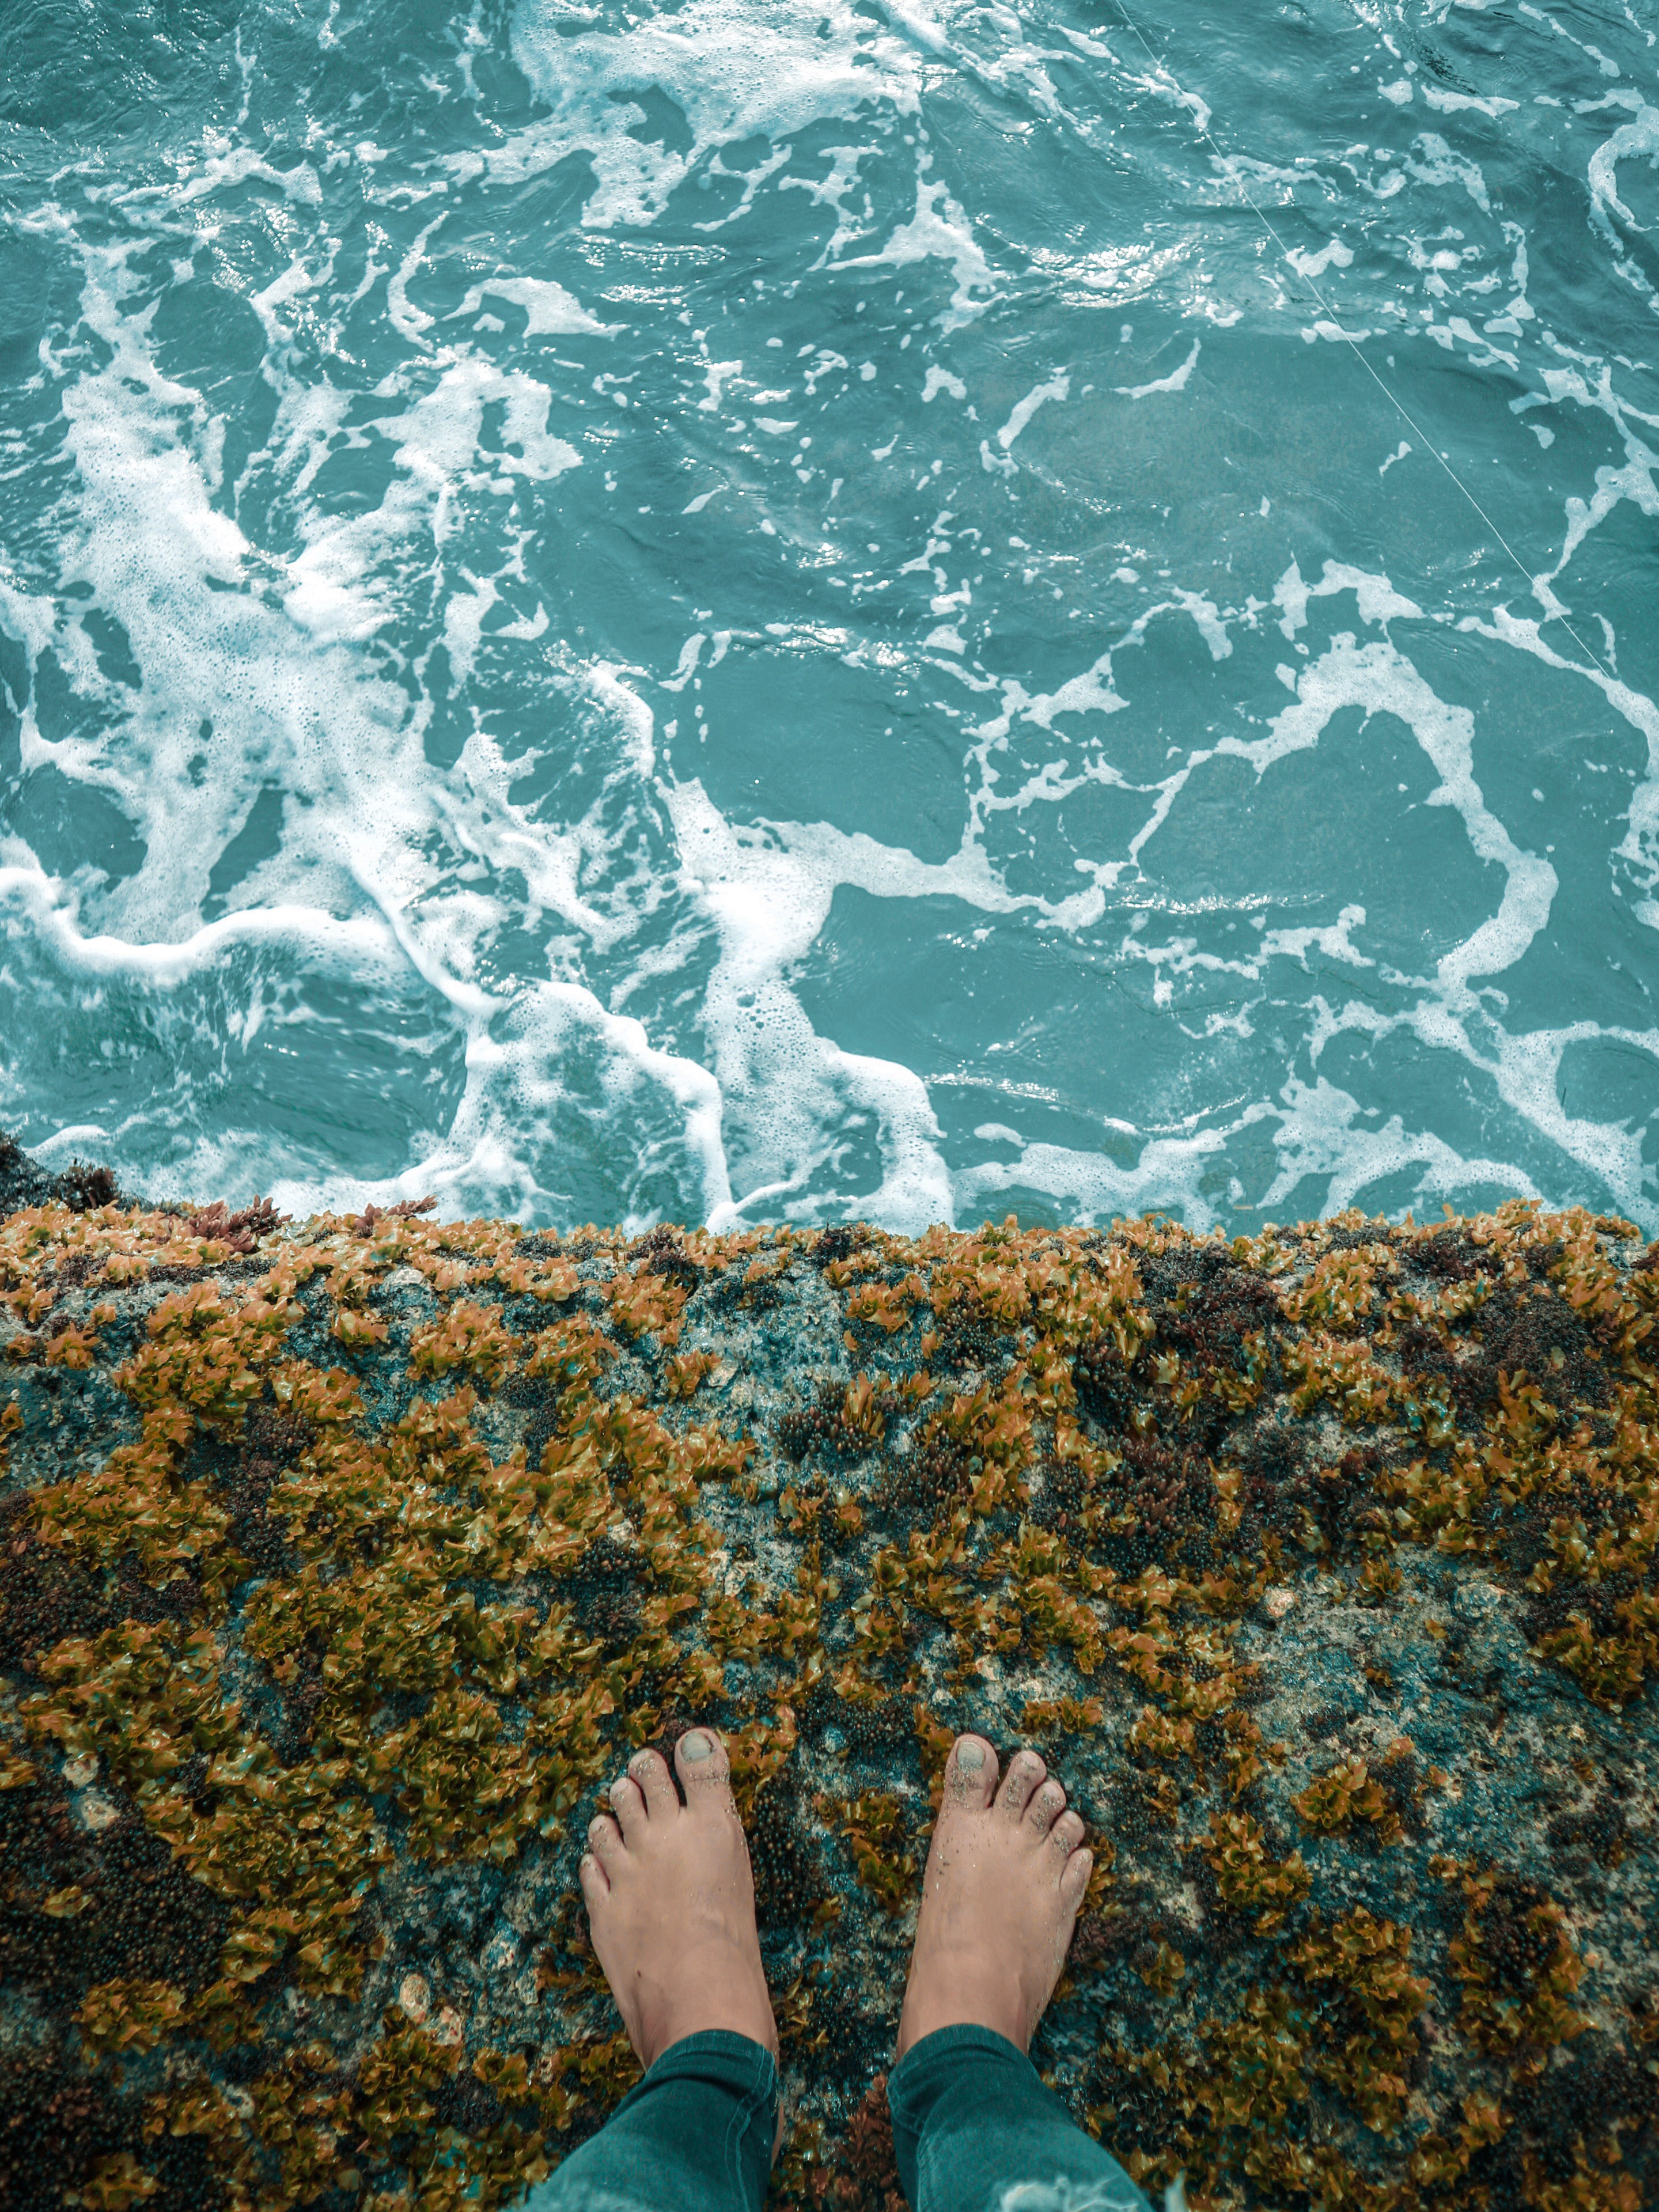
water, blue, sea, turquoise, ocean, wave, leg, sky, azure, summer, coast, vacation, sunlight, rock, foot, shore, beach, coastal and oceanic landforms, wind wave, human leg, reflection